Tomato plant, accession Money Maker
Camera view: horizontal (90 deg, fisheye); turntable rotation: 60 degrees
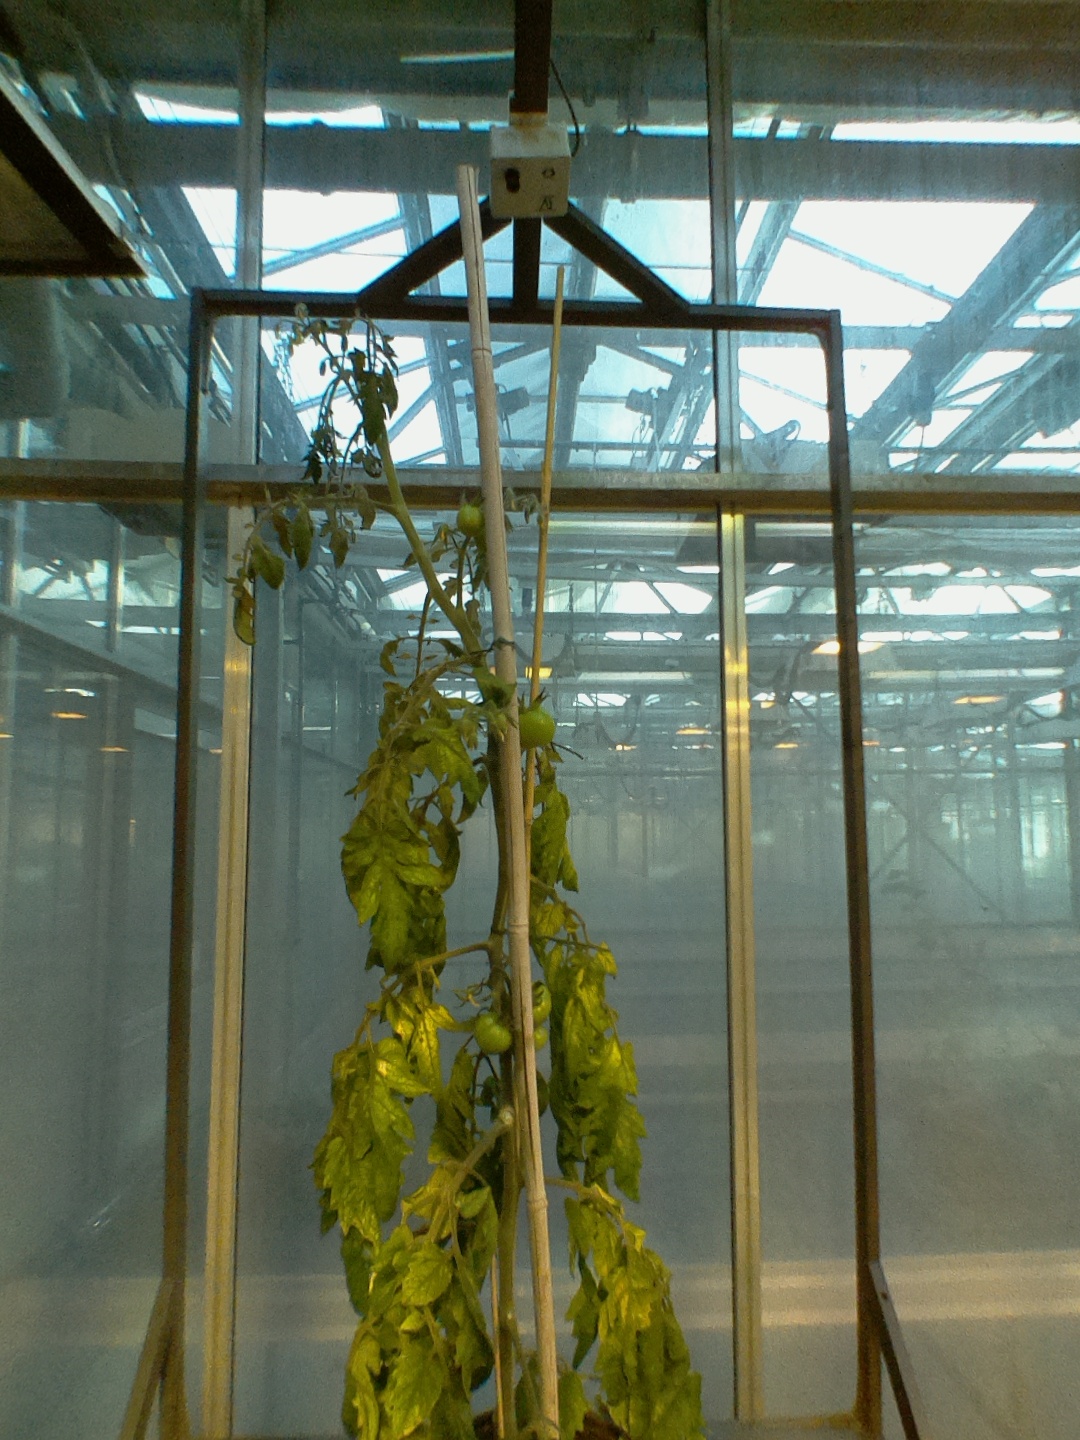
BBCH growth stage 75: 50%-60% of final fruit size